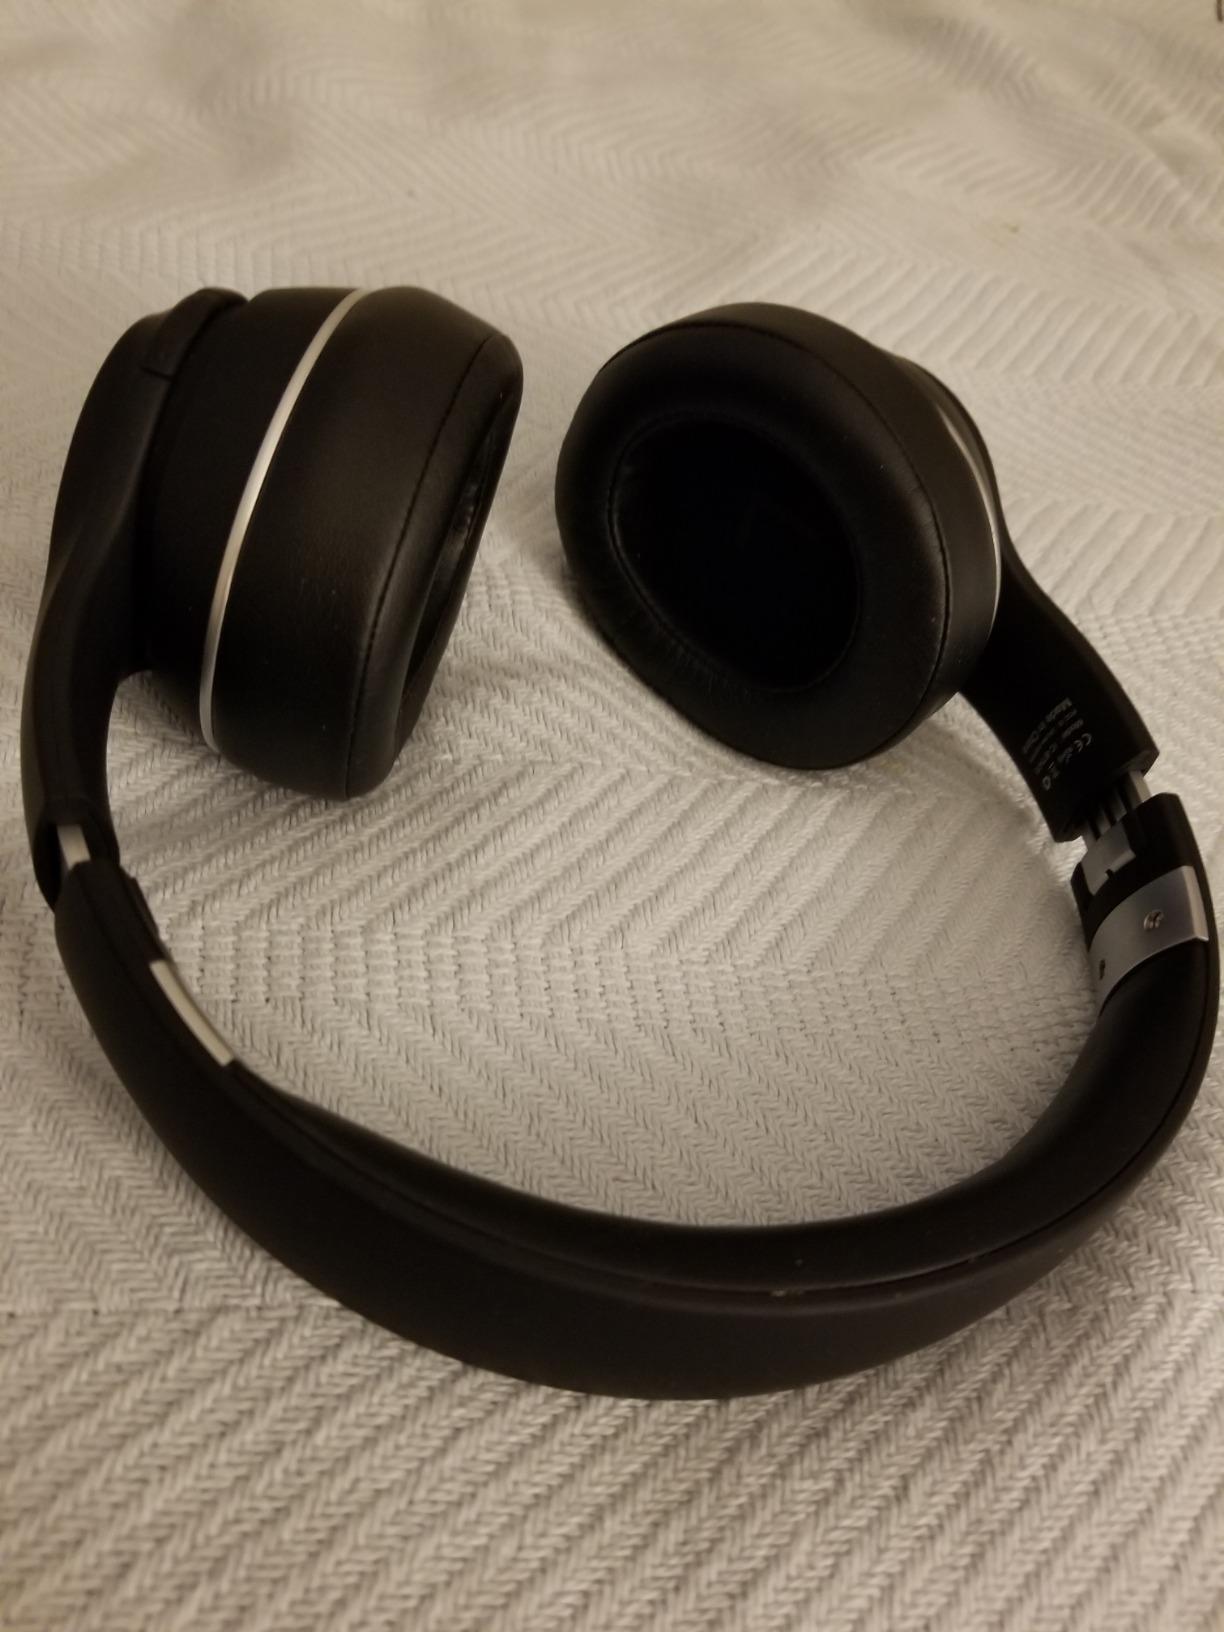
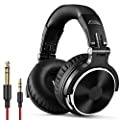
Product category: headphones
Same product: no